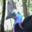
Label: bird